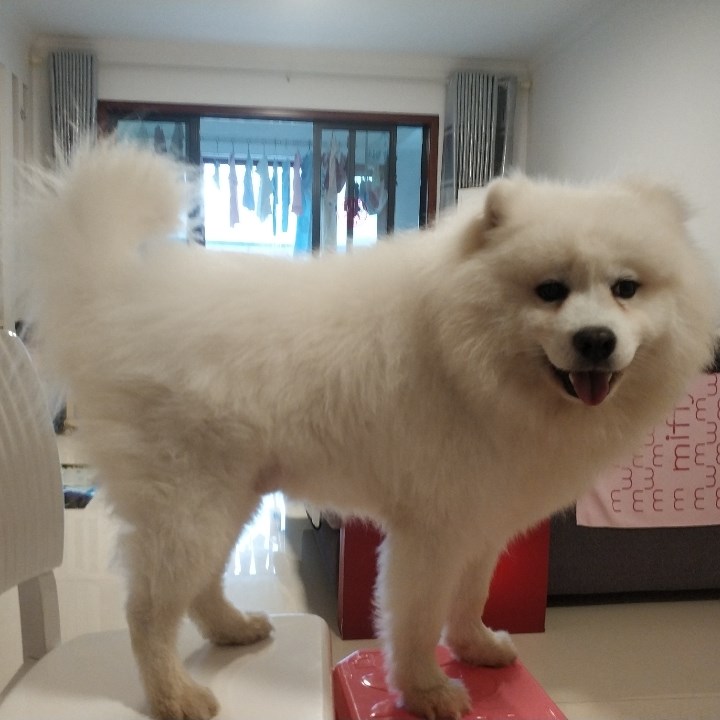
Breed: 2192-n000088-Samoyed